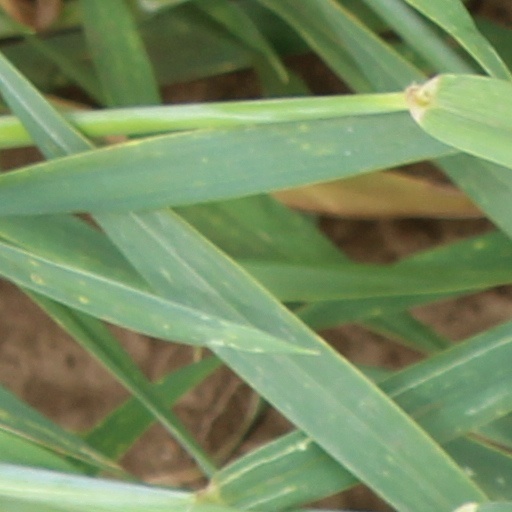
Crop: wheat